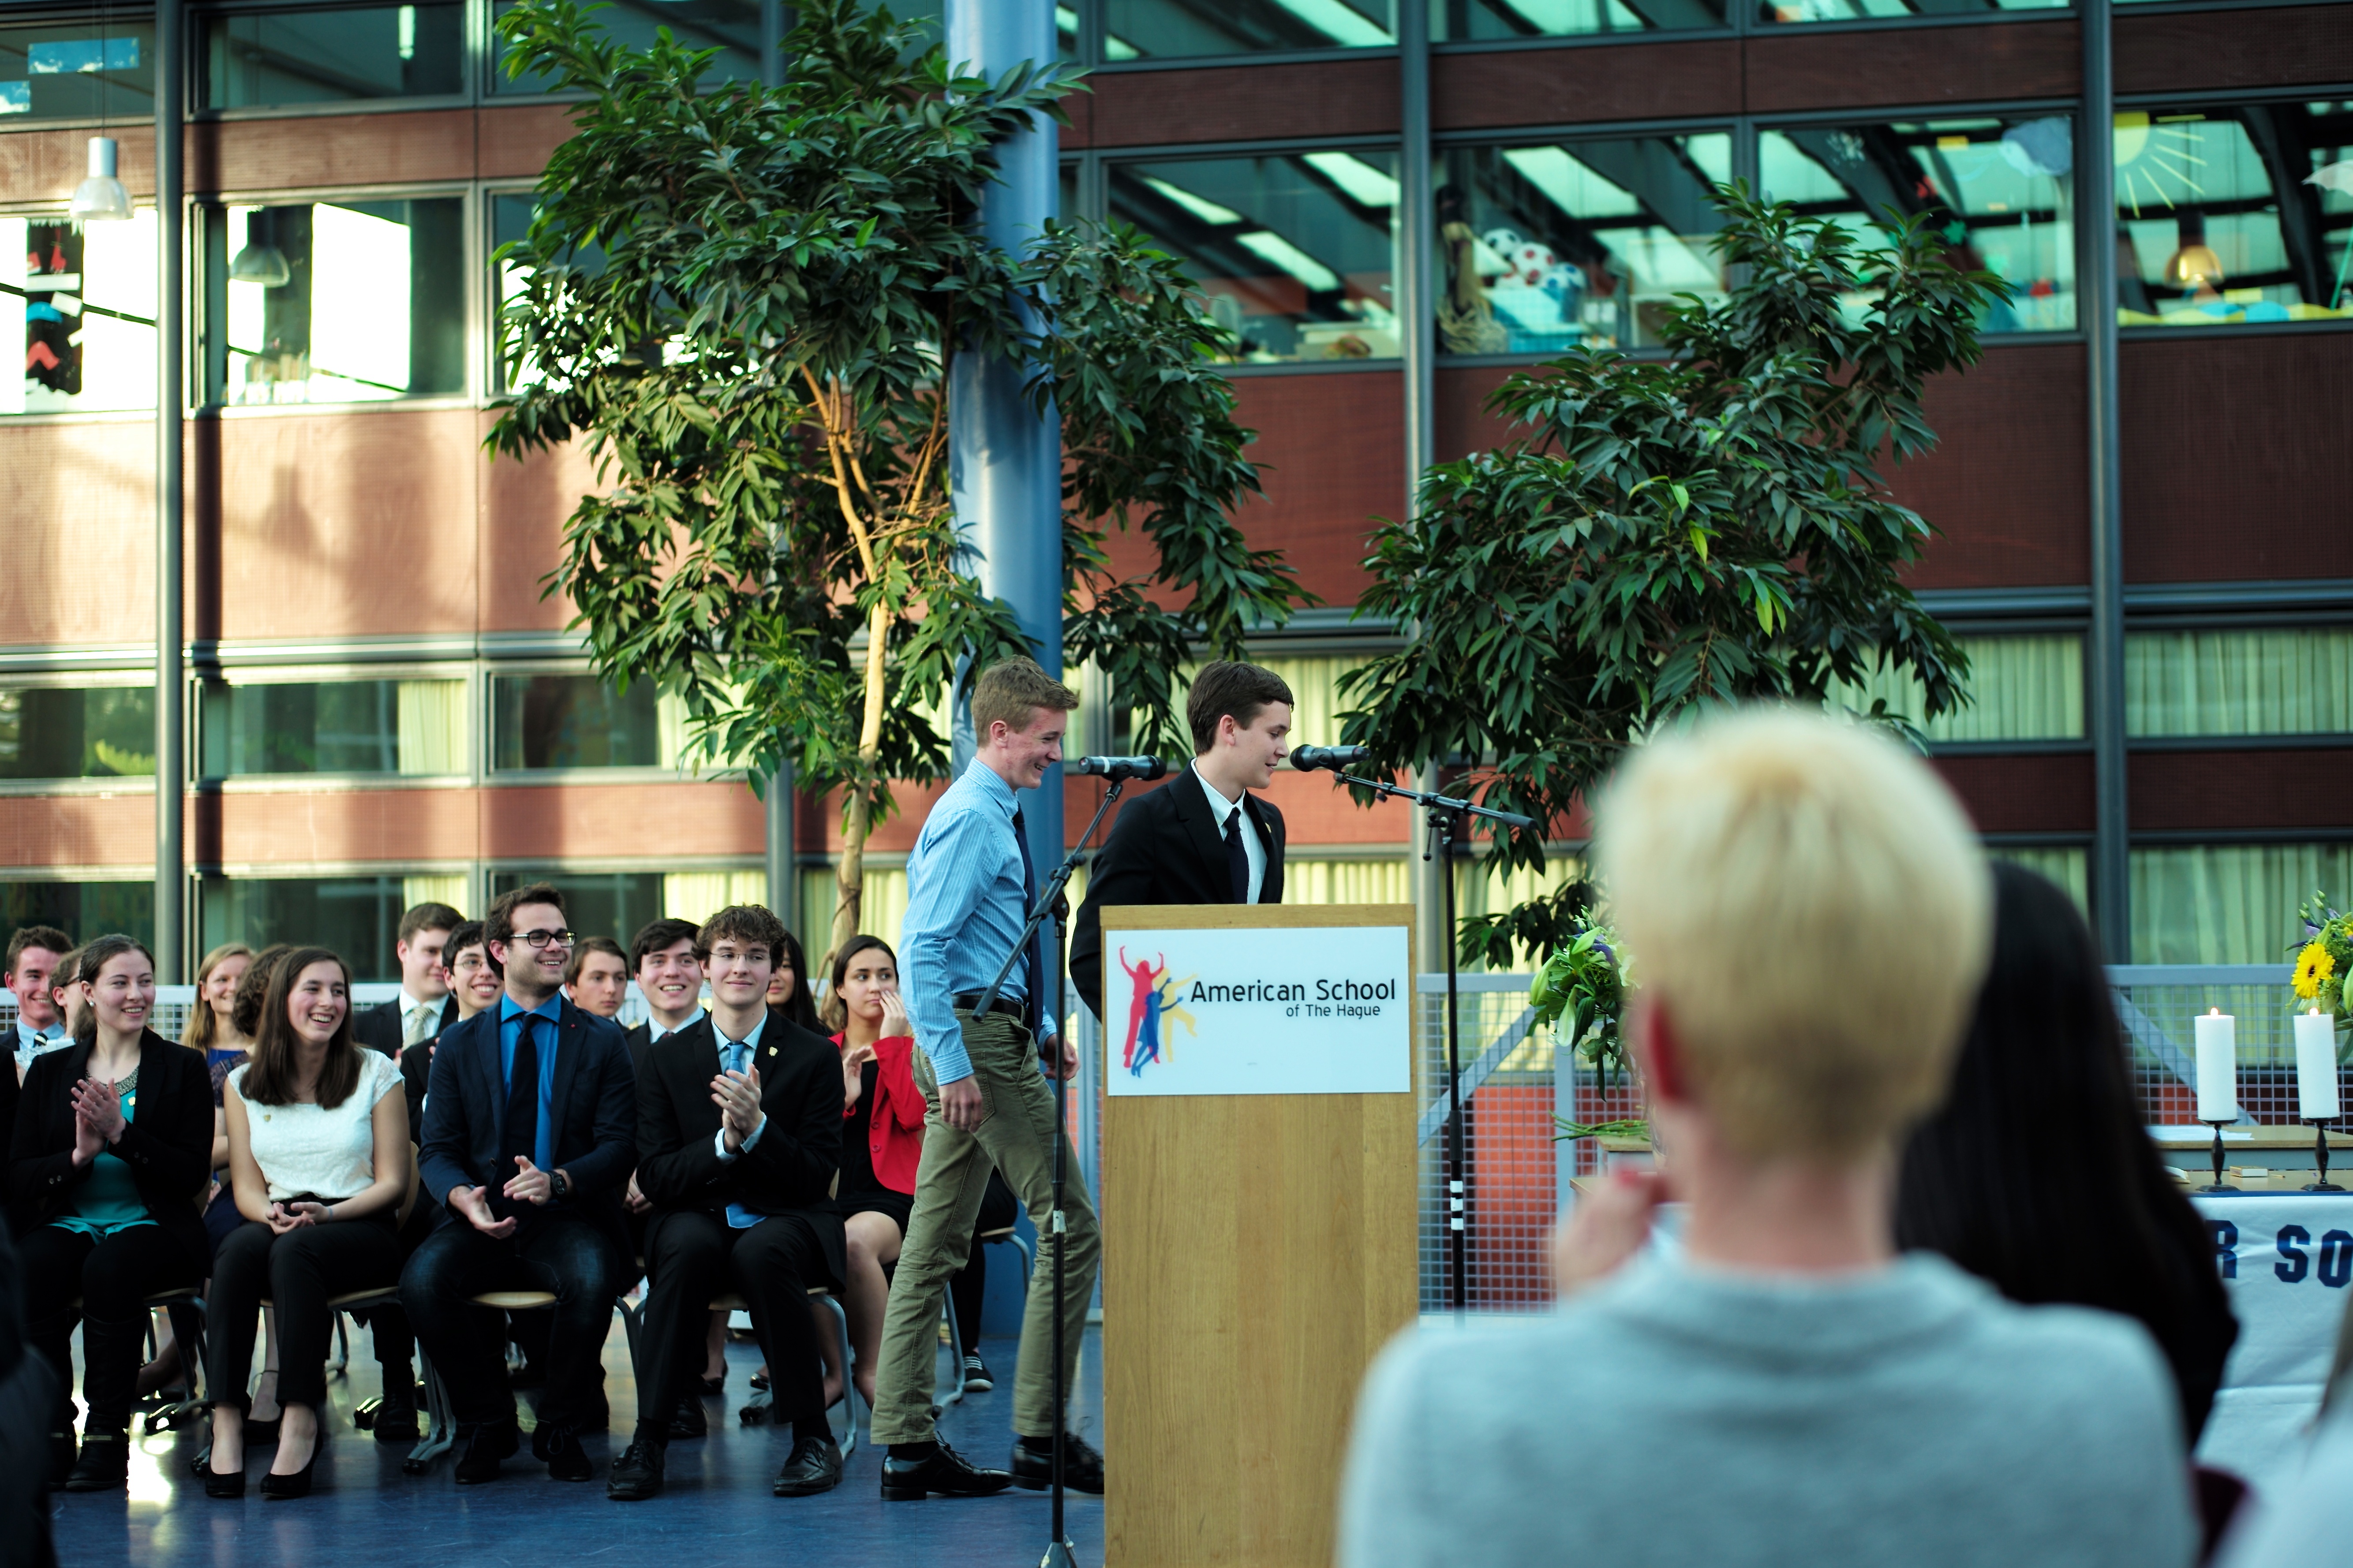
tree, plant, crowd, recreation, community, ash, energy, 2014, ceremony, m, fun, 50mm, f14, event, leica, 240, summilux, nhs, induction, typ, nationalhonorsociety